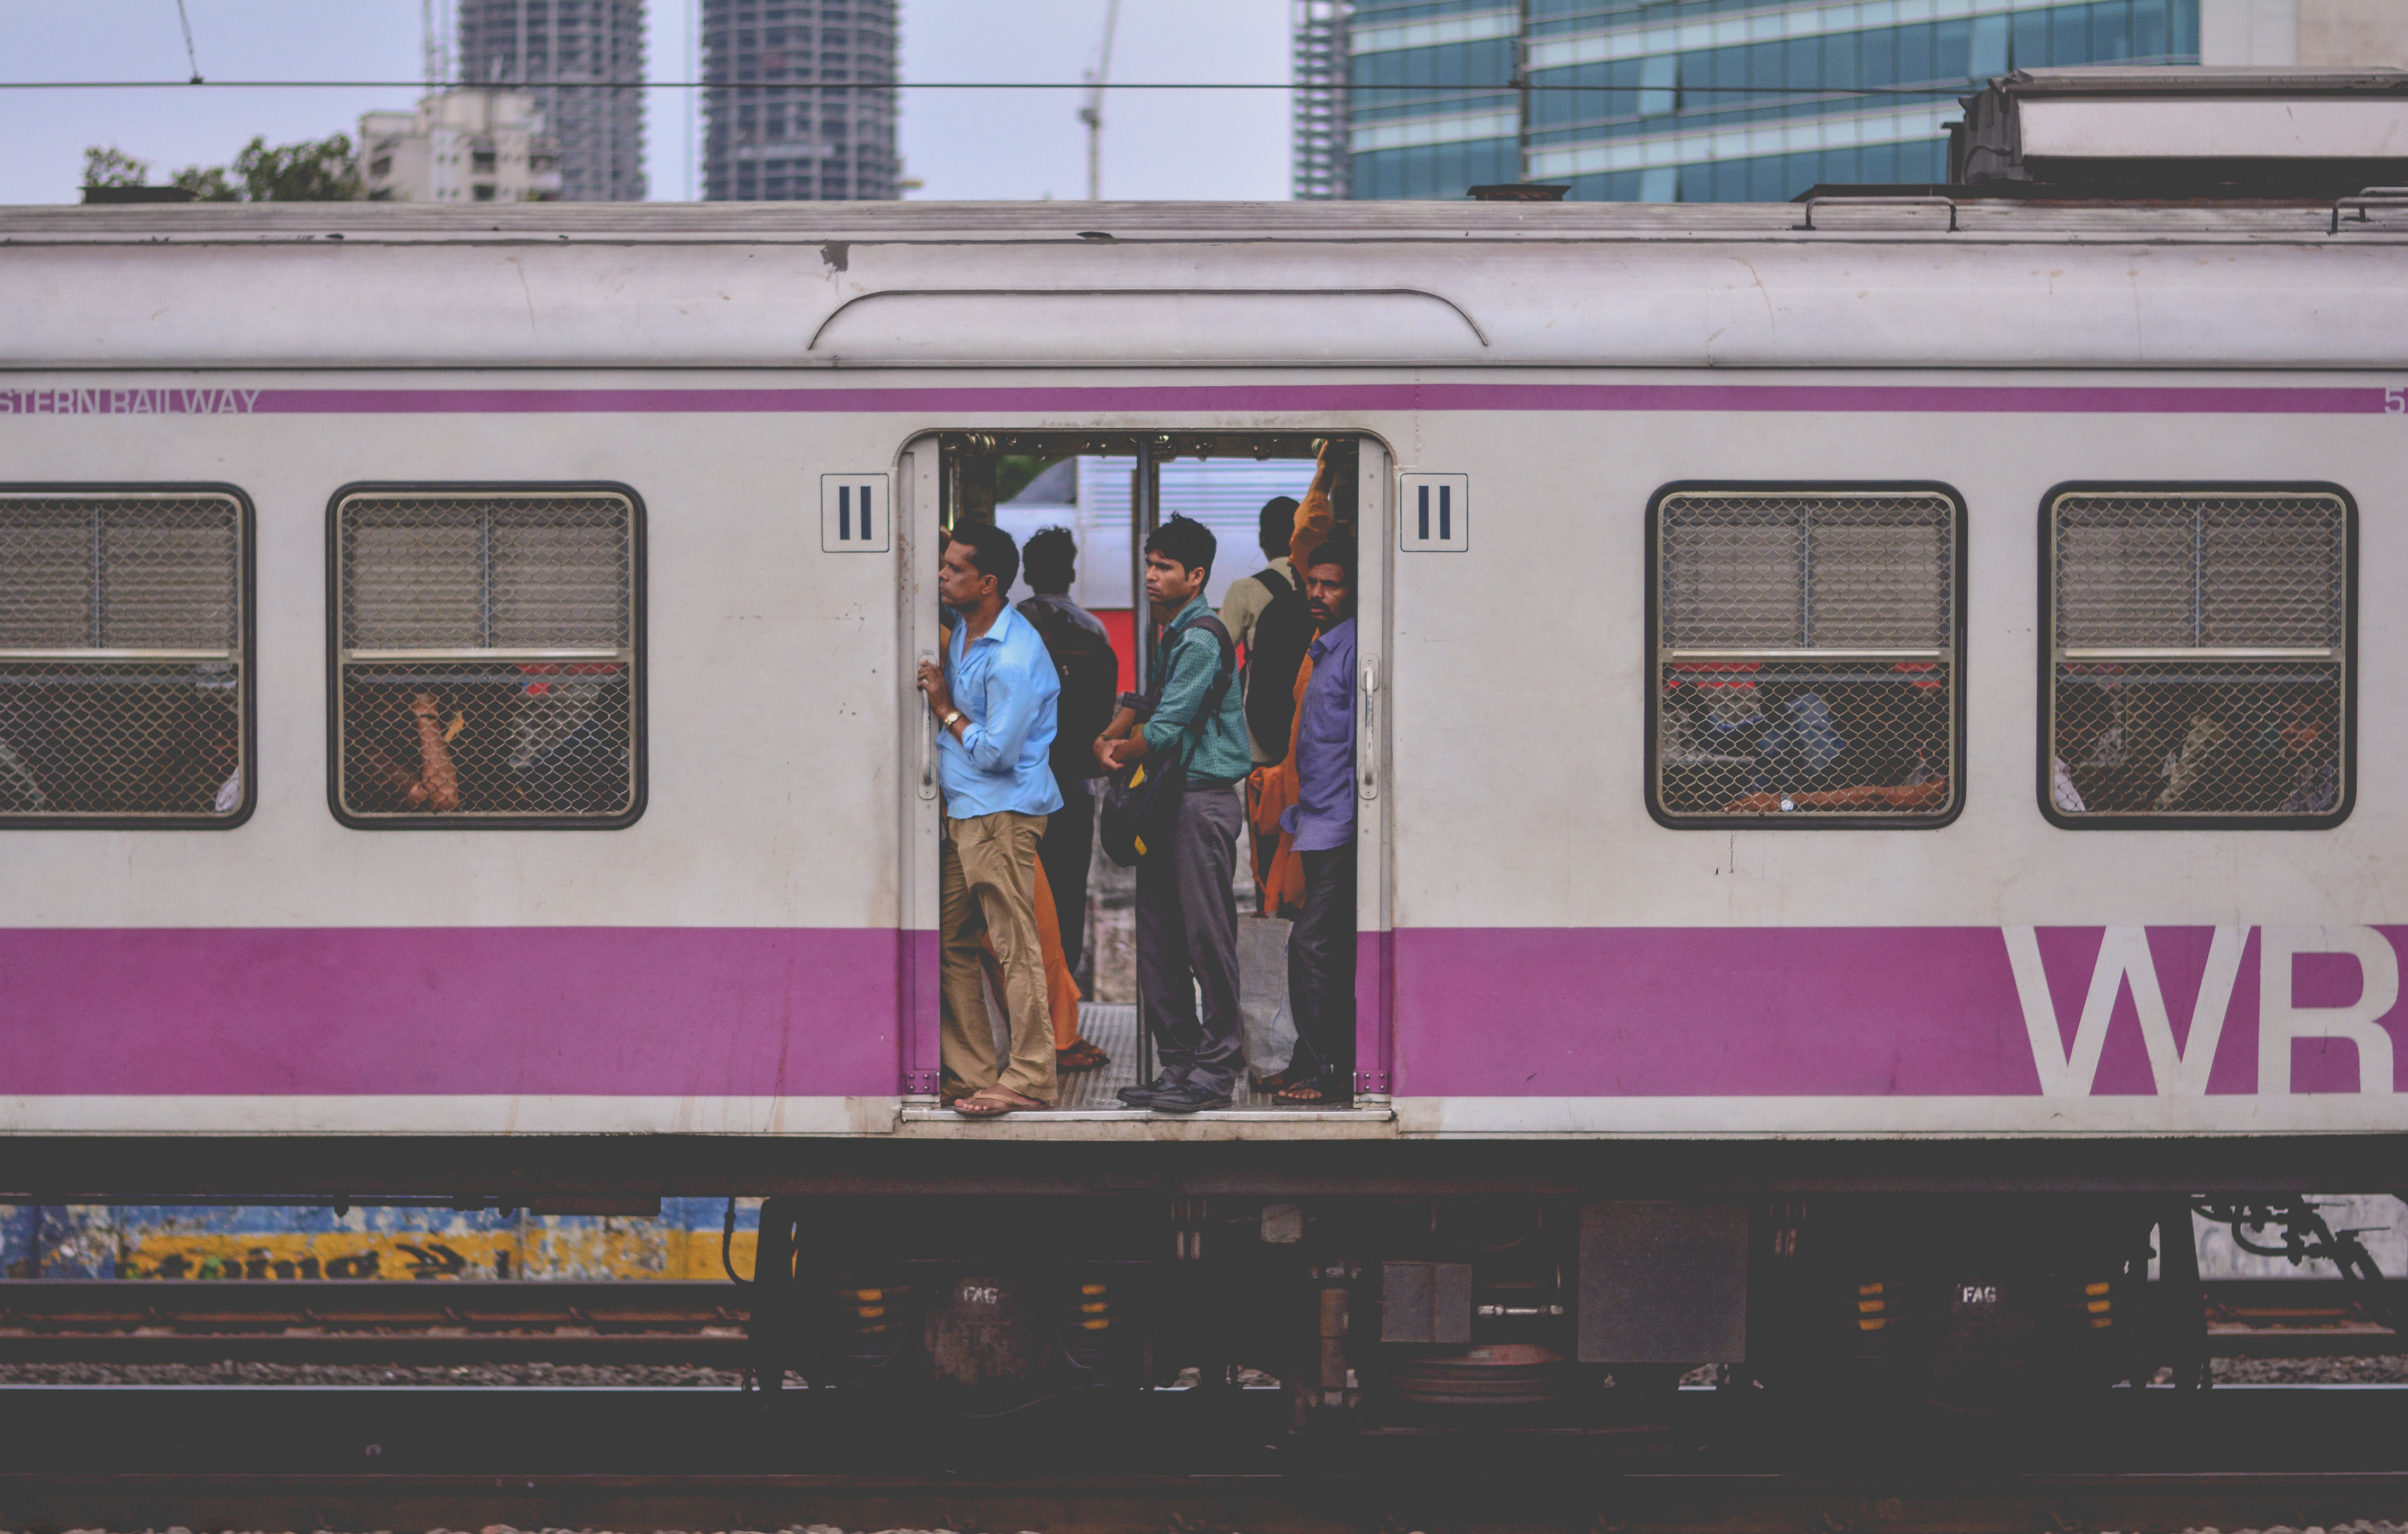
railway, train, travel, transport, vehicle, cable car, public transport, art, locomotive, passenger, commuter, land vehicle, rolling stock, railroad car, passenger car